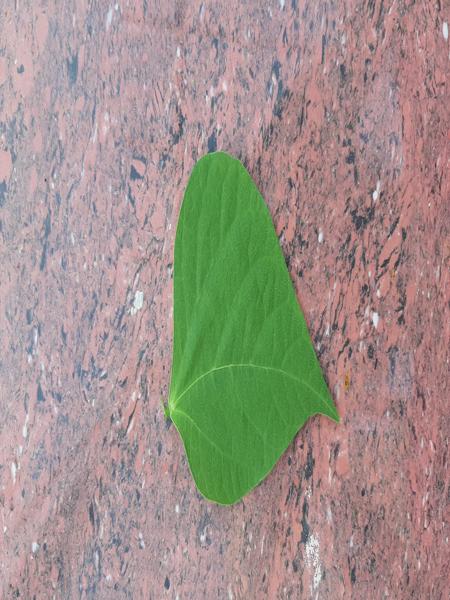
Plant: Beans